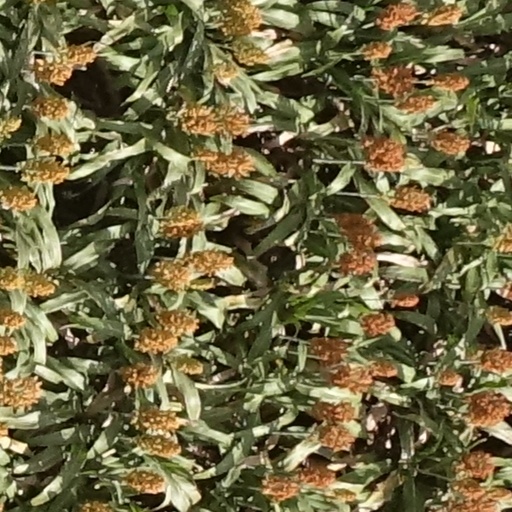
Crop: sorghum